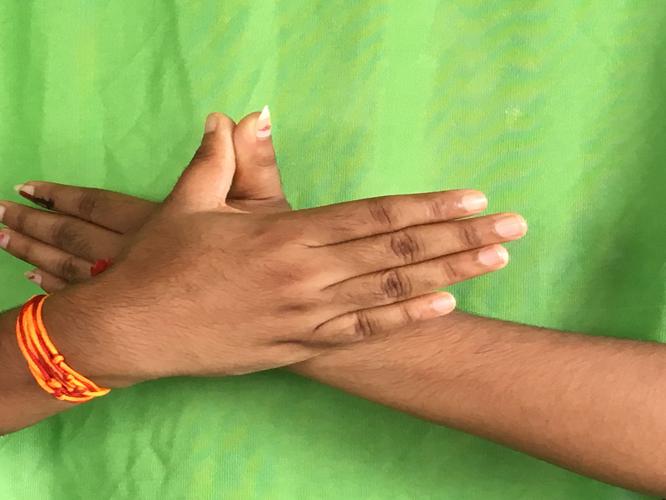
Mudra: Garuda
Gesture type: double_hand